Surat Thani province

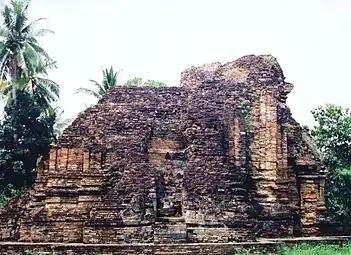
Wat Kaew in Chaiya, dating from Srivijavan times.

Following the decline of the Srivijaya kingdom, the region was partitioned into the cities ("mueang") of Chaiya, Thatong (present-day Kanchanadit), and Khirirat Nikhom. Chaiya was governed directly from the Thai capital, whereas Thatong and Khirirat Nikhom came under the jurisdiction of the Nakhon Si Thammarat Kingdom. In 1899, these cities were amalgamated to form a single province named Chaiya.